Howard Douglas

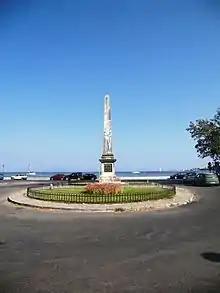
Obelisk commemorating his Ionian service on the island of Corfu

On his return to Europe he was employed in various missions, and he published about this time "Naval Evolutions", a controversial work dealing with the question of breaking the line. From 1835 to 1840 Douglas, then a GCMG, was Lord High Commissioner of the Ionian Islands, where, amongst other reforms, he introduced a new code of laws. In 1837 he became a Lieutenant-General, in 1840 a KCB, in 1841 a civil GCB, and in 1851 a full general. He was given the colonelcy of the 99th (Lanarkshire) Regiment of Foot from 1841 to 1851 when he transferred as colonel to the 15th (the Yorkshire East Riding) Regiment of Foot, a position he held until his death in 1861.